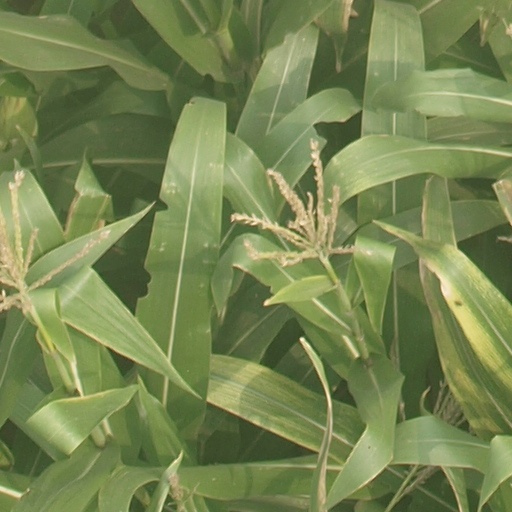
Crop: maize; corn